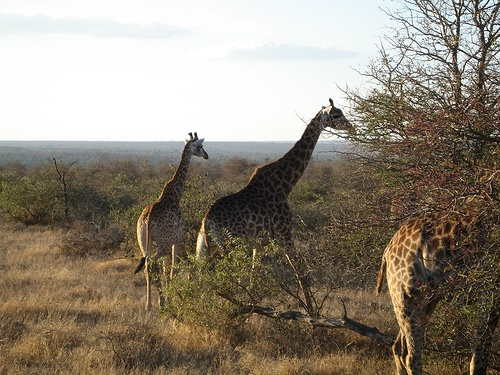
Three giraffe standing in a lush green wilderness.
Three giraffes are standing in the savannah near trees.
Three giraffe are walking near the tall brush.
A herd of giraffes grazing the tree tops on the savannah.
Several giraffes run quickly through a wooded area